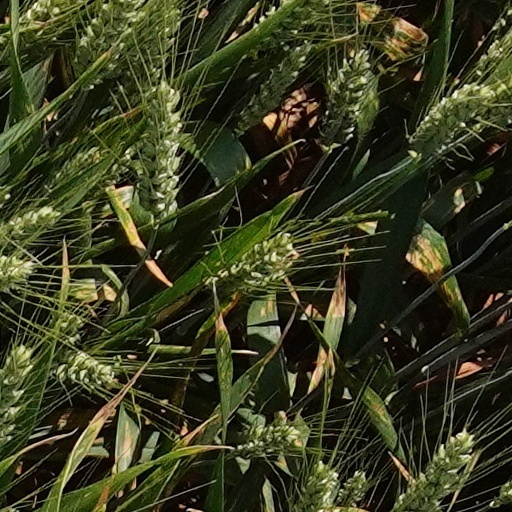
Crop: wheat